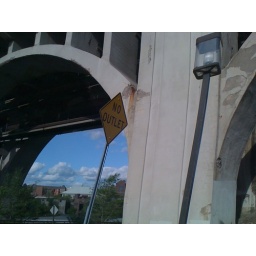
View of the new bridge over the Mississippi River and the road along the river. Including the father of Minneapolis's house.